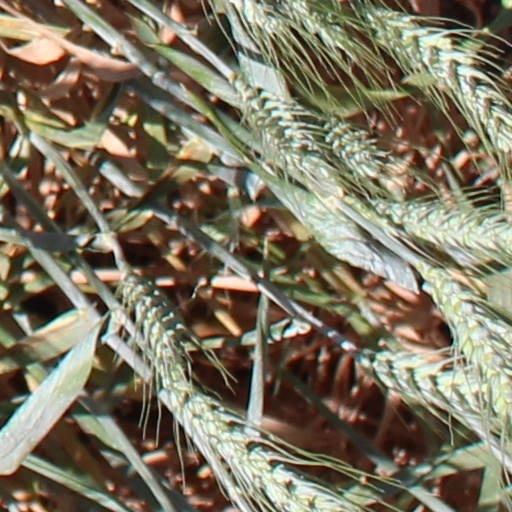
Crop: wheat